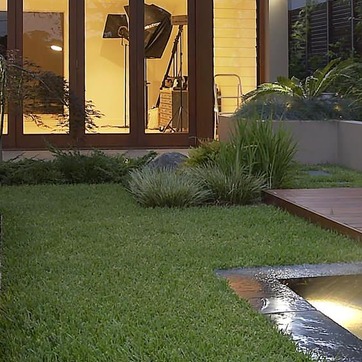
Material: foliage